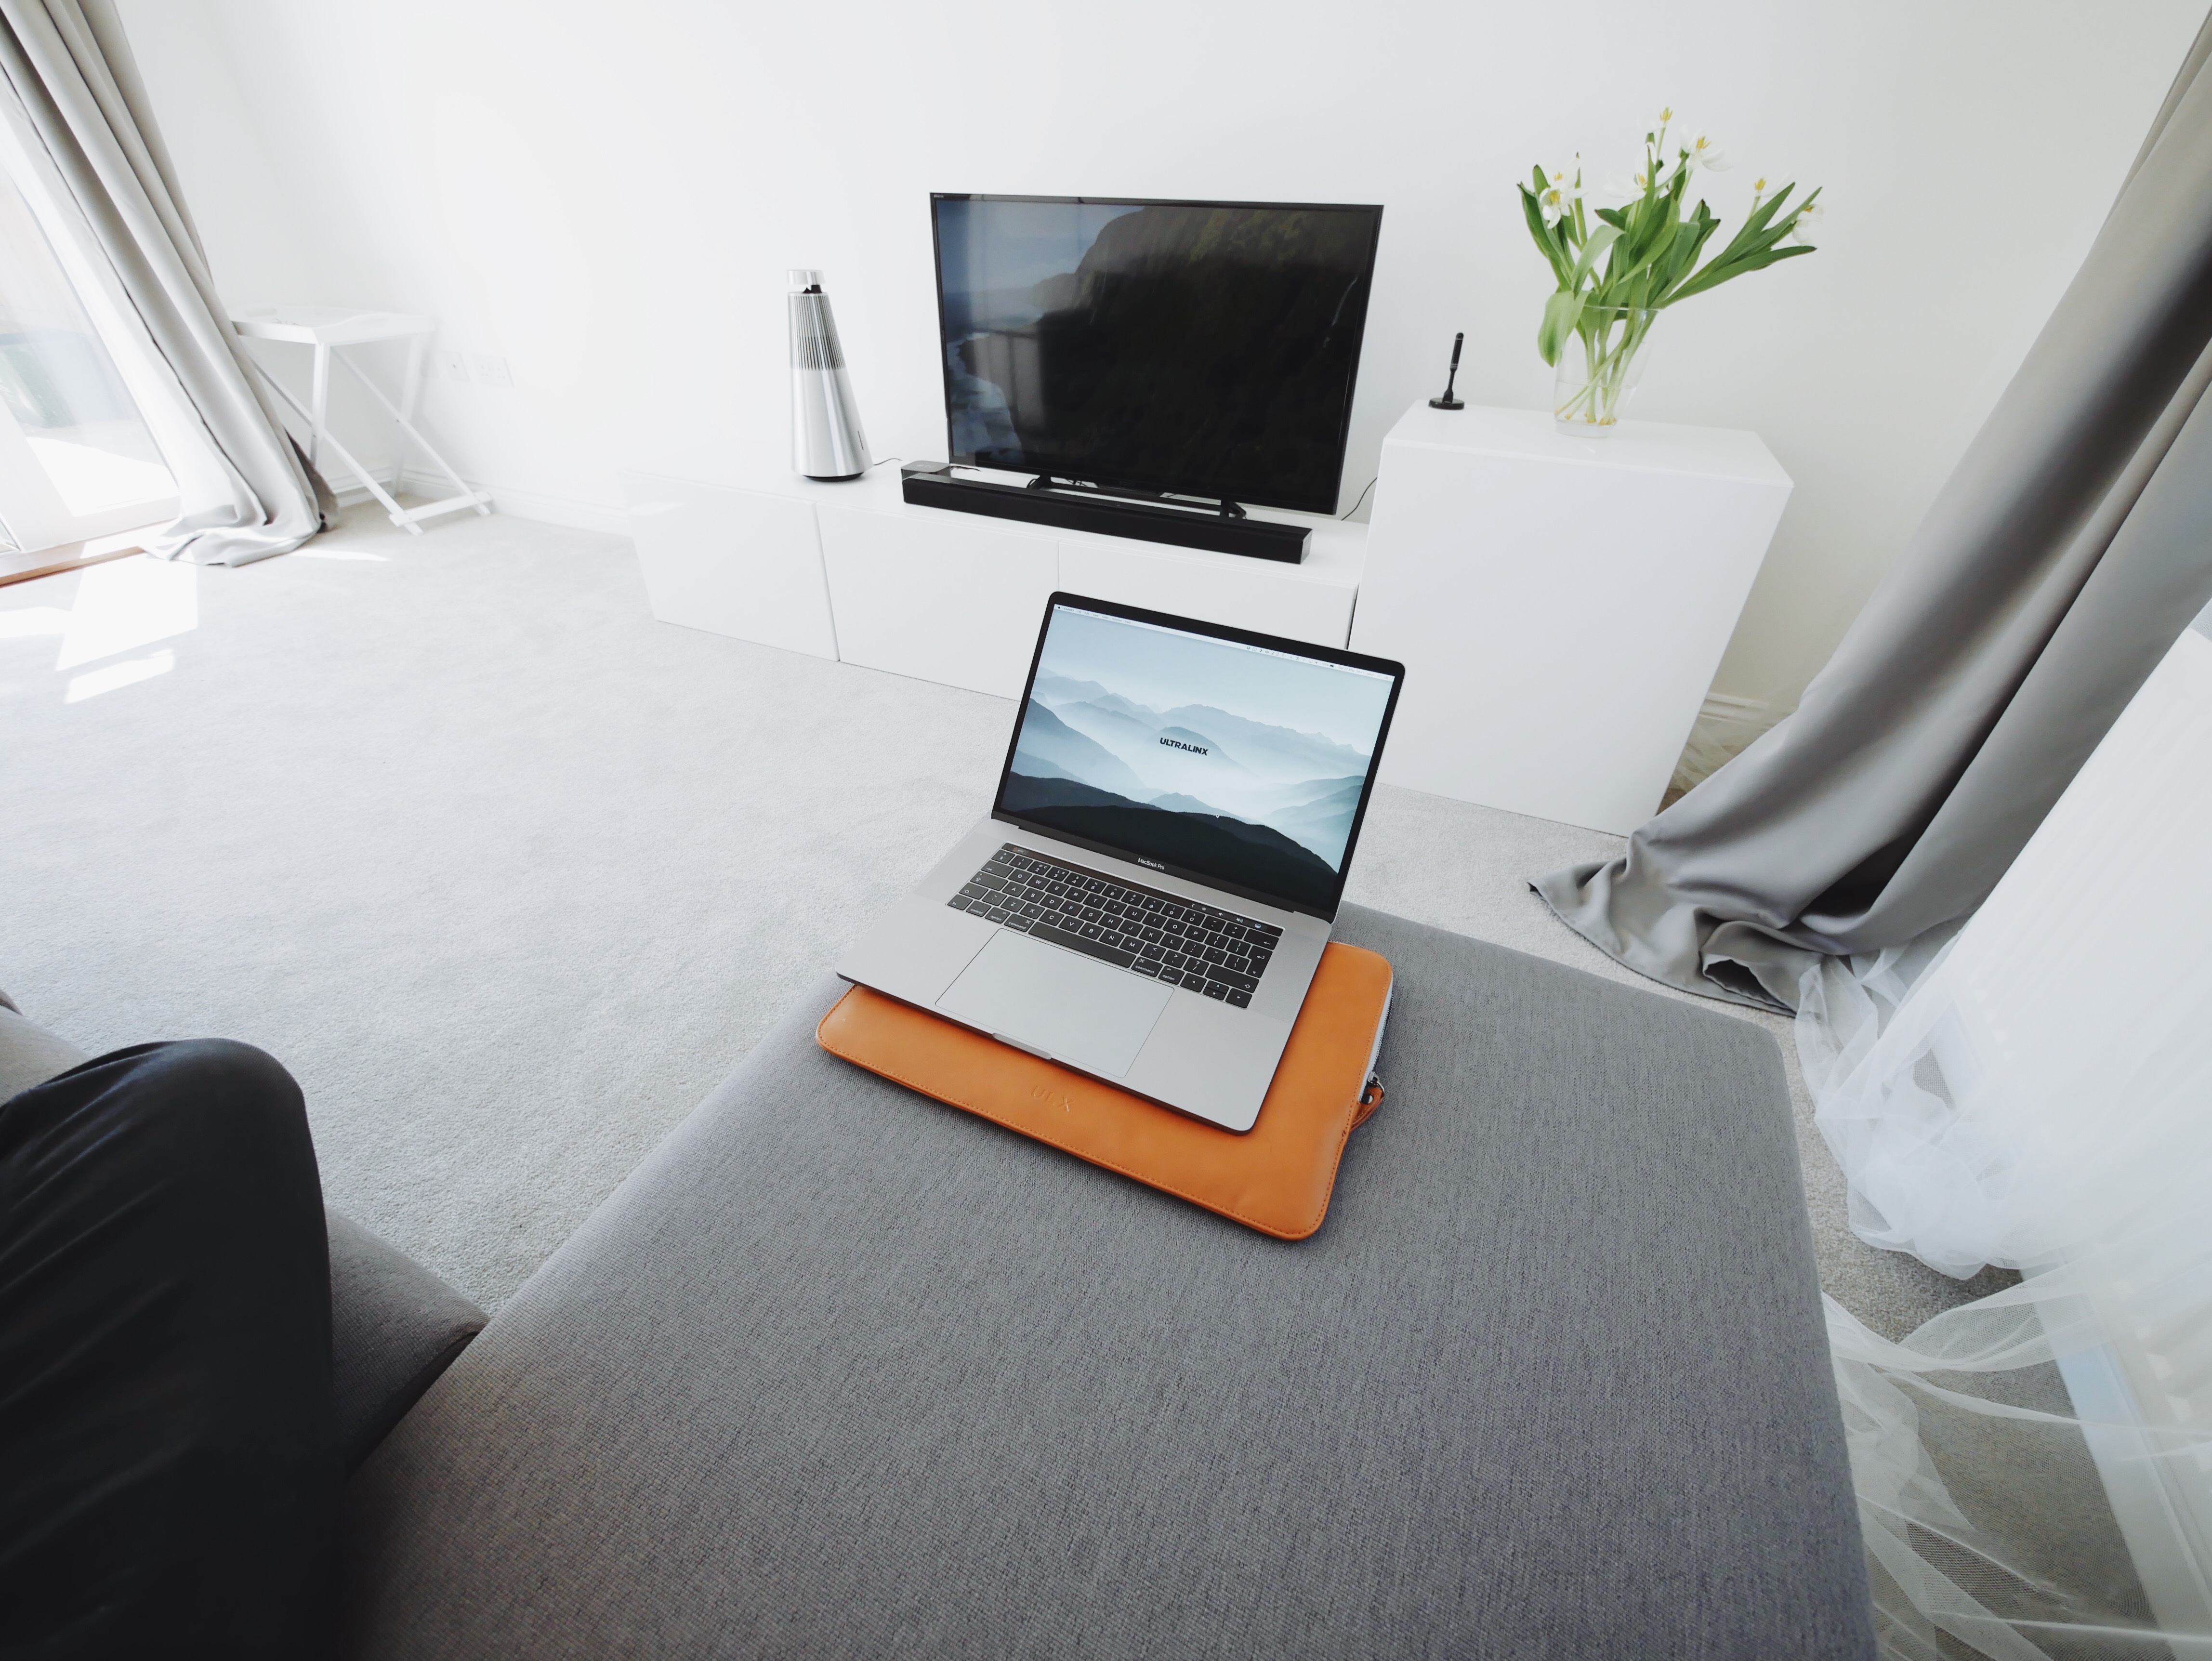
desk, table, technology, floor, office, property, living room, furniture, room, interior design, design